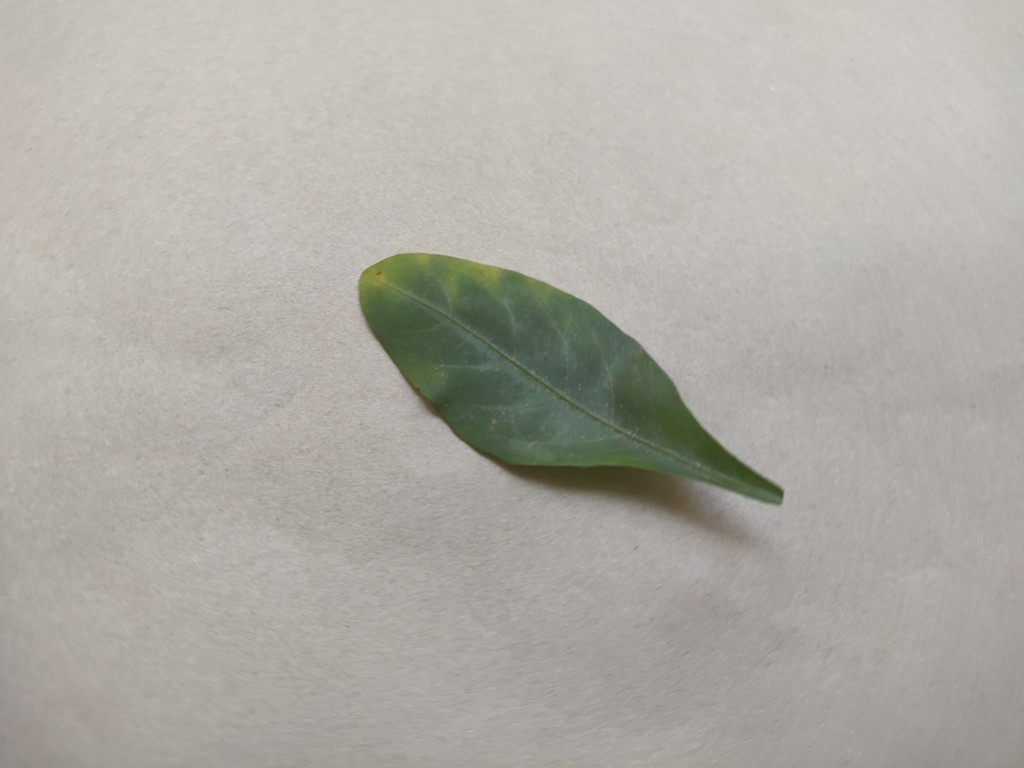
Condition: Unhealthy
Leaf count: single
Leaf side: front